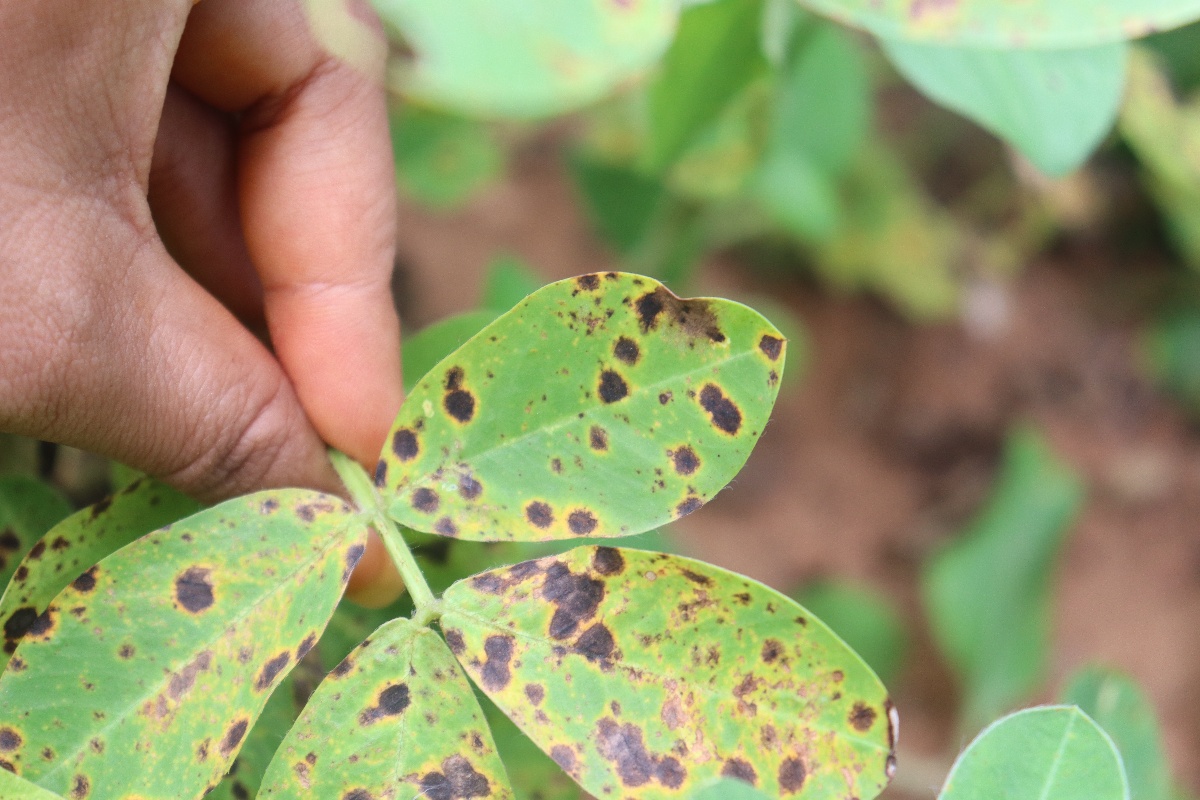
Label: late leaf spot